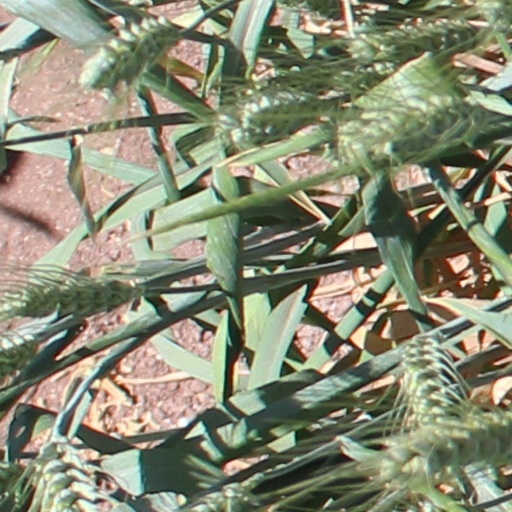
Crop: wheat